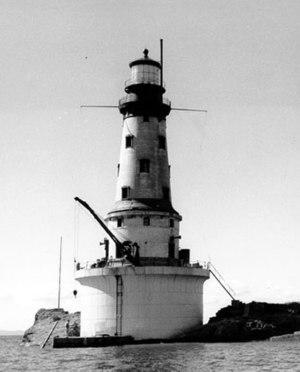
Le phare du Rock of Ages est un phare américain sur le lac Supérieur situé dans le comté de Keweenaw, dans le Michigan. Protégé au sein du parc national de l'Isle Royale, il est lui-même inscrit au Registre national des lieux historiques depuis le 4 août 1983.